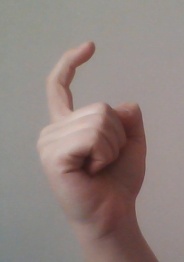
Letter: ra